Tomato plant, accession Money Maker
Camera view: bottom (45 deg); turntable rotation: 180 degrees
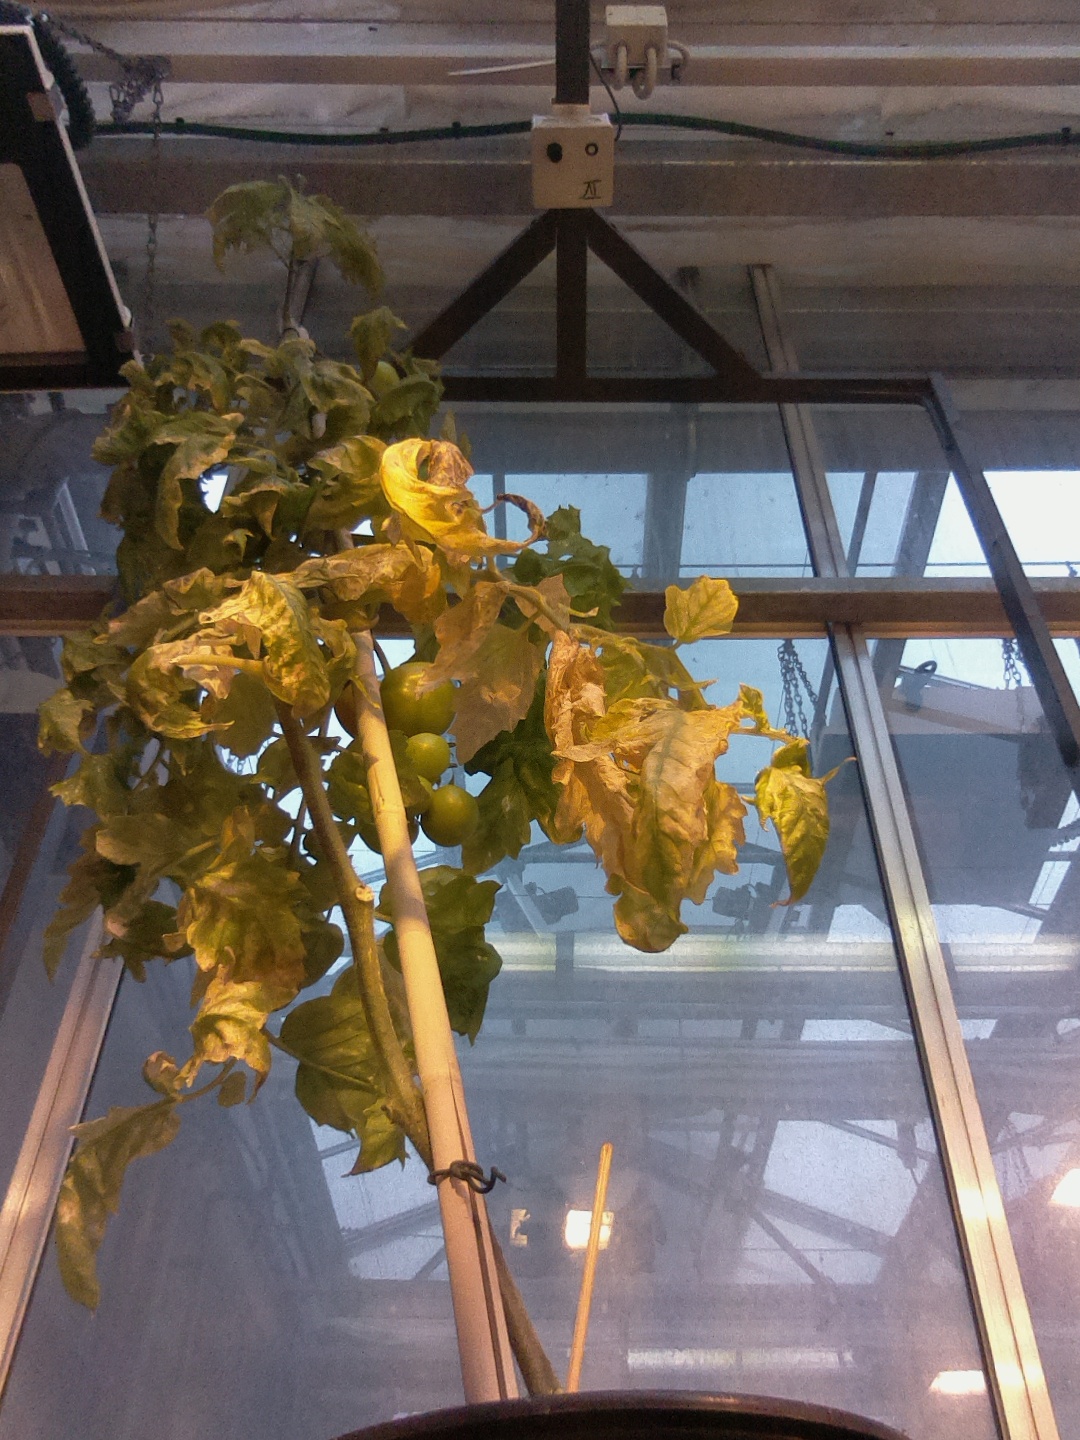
BBCH growth stage 80: fruits start showing typical ripe color (orange -> red)